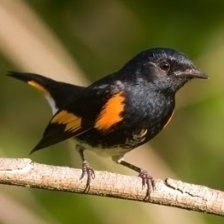
Species: AMERICAN REDSTART
Scientific name: SETOPHAGA RUTICILLA